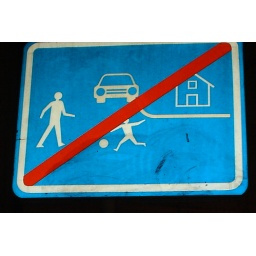
street sign in prague. not entirely sure...